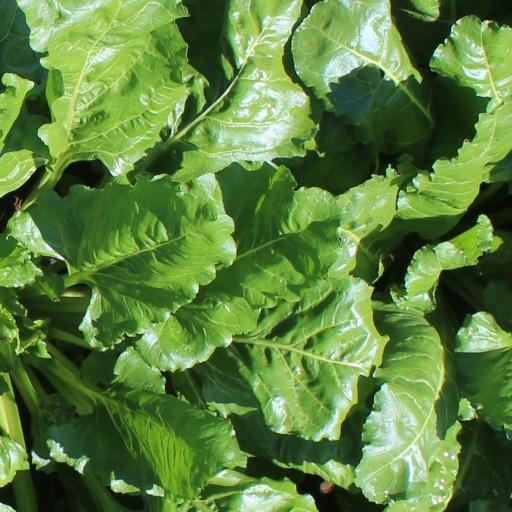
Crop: sugar beet